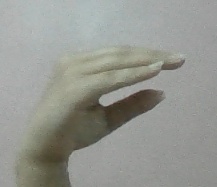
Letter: jeem